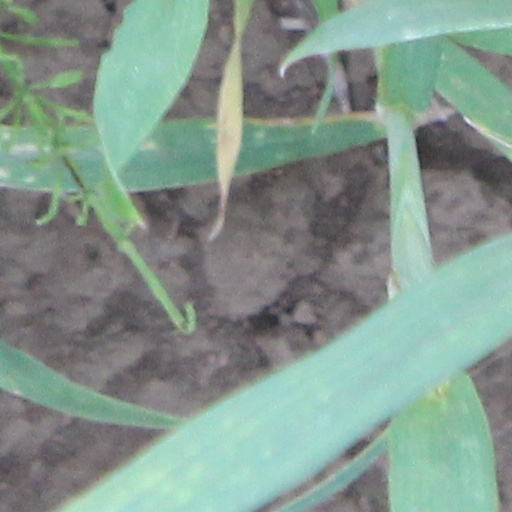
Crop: wheat